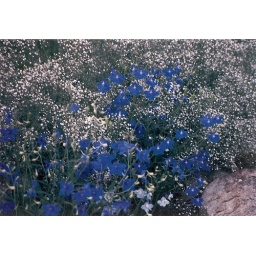
Blue butterfly delphinium in a cloud of gypsophilia.